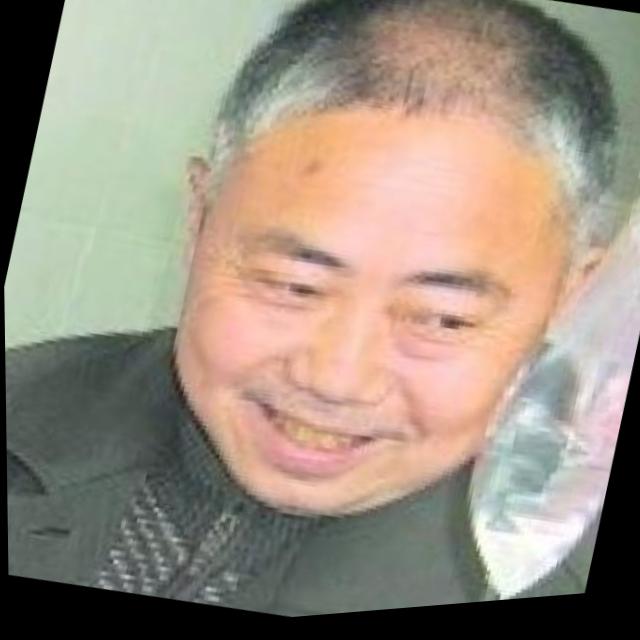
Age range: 45-64